Blanche of Navarre, Countess of Champagne

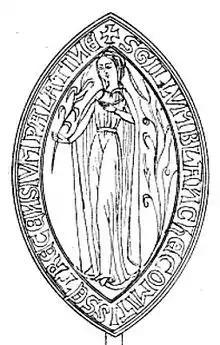
Countess Blanche on her seal

Blanche of Navarre (–1229) was Countess of Champagne by marriage to Theobald III, Count of Champagne, and regent of Champagne during the minority of her son Theobald I of Navarre between 1201 and 1222.